Insurance

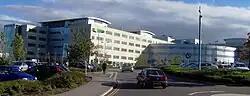
Great Western Hospital, Swindon

Vehicle insurance protects the policyholder against financial loss in the event of an incident involving a vehicle they own, such as in a traffic collision.